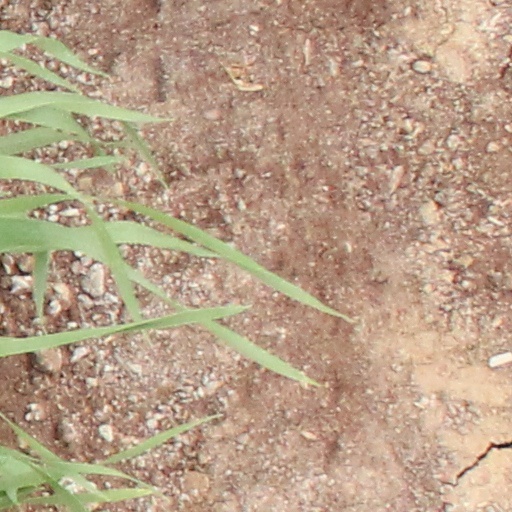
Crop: wheat